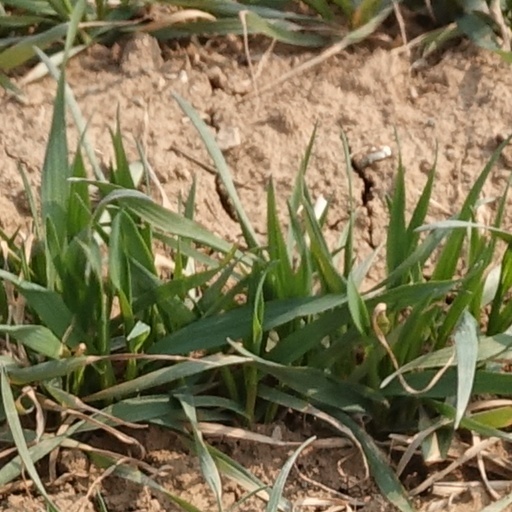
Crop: wheat